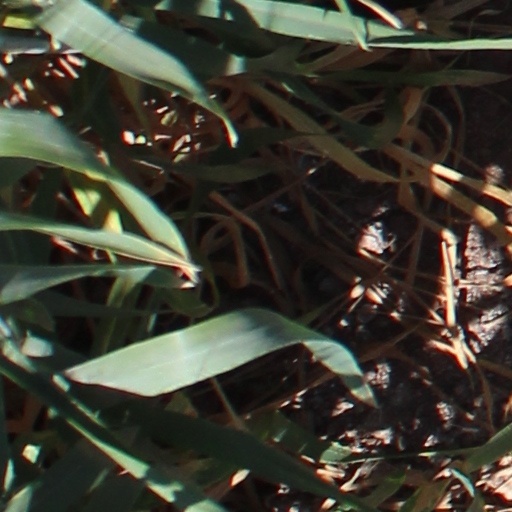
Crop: wheat